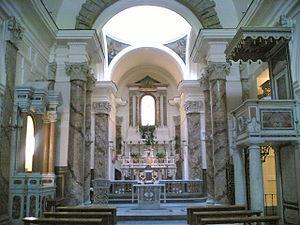
L'église Santa Maria della Catena est une église de Naples dans le quartier Santa Lucia, au cœur historique de la ville. L'église date de 1576. Elle est dédiée à la Vierge de la Chaîne, équivalente à une Vierge de Miséricorde, que l'on priait en faveur des captifs chrétiens prisonniers des pirates musulmans qui terrorisaient à l'époque les côtes de l'Italie méridionale. La dévotion à cette Vierge, apparue d'abord en Sicile, fut importée à Naples à cette époque. Le quartier où l'église est construite fut entouré de murs à partir de 1565, le rendant ainsi plus sûr et surtout moins vulnérable de la côte.